List of first overall MLS draft picks

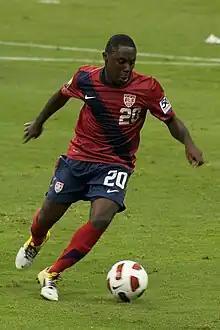
Freddy Adu, was the first overall draft pick in 2004.

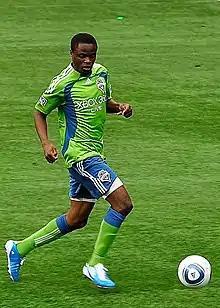
Steve Zakuani, was the first overall draft pick in 2009.

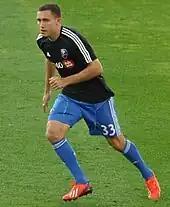
Andrew Wenger, was the first overall draft pick in 2012.

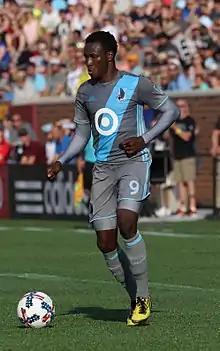
Abu Danladi, drafted out of UCLA, was the first overall draft pick in 2017.

The Major League Soccer SuperDraft's first overall pick is the player who is selected first among all eligible draftees by a team during the annual Major League Soccer (MLS) SuperDraft. The first pick is awarded to the club with the poorest regular season record during the previous MLS campaign. Exceptions are when there is an expansion franchise, where the expansion side has the opportunity to select the first overall draft pick.